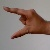
The image shows a hand gesture representing the letter 'Z' in Indian Sign Language.